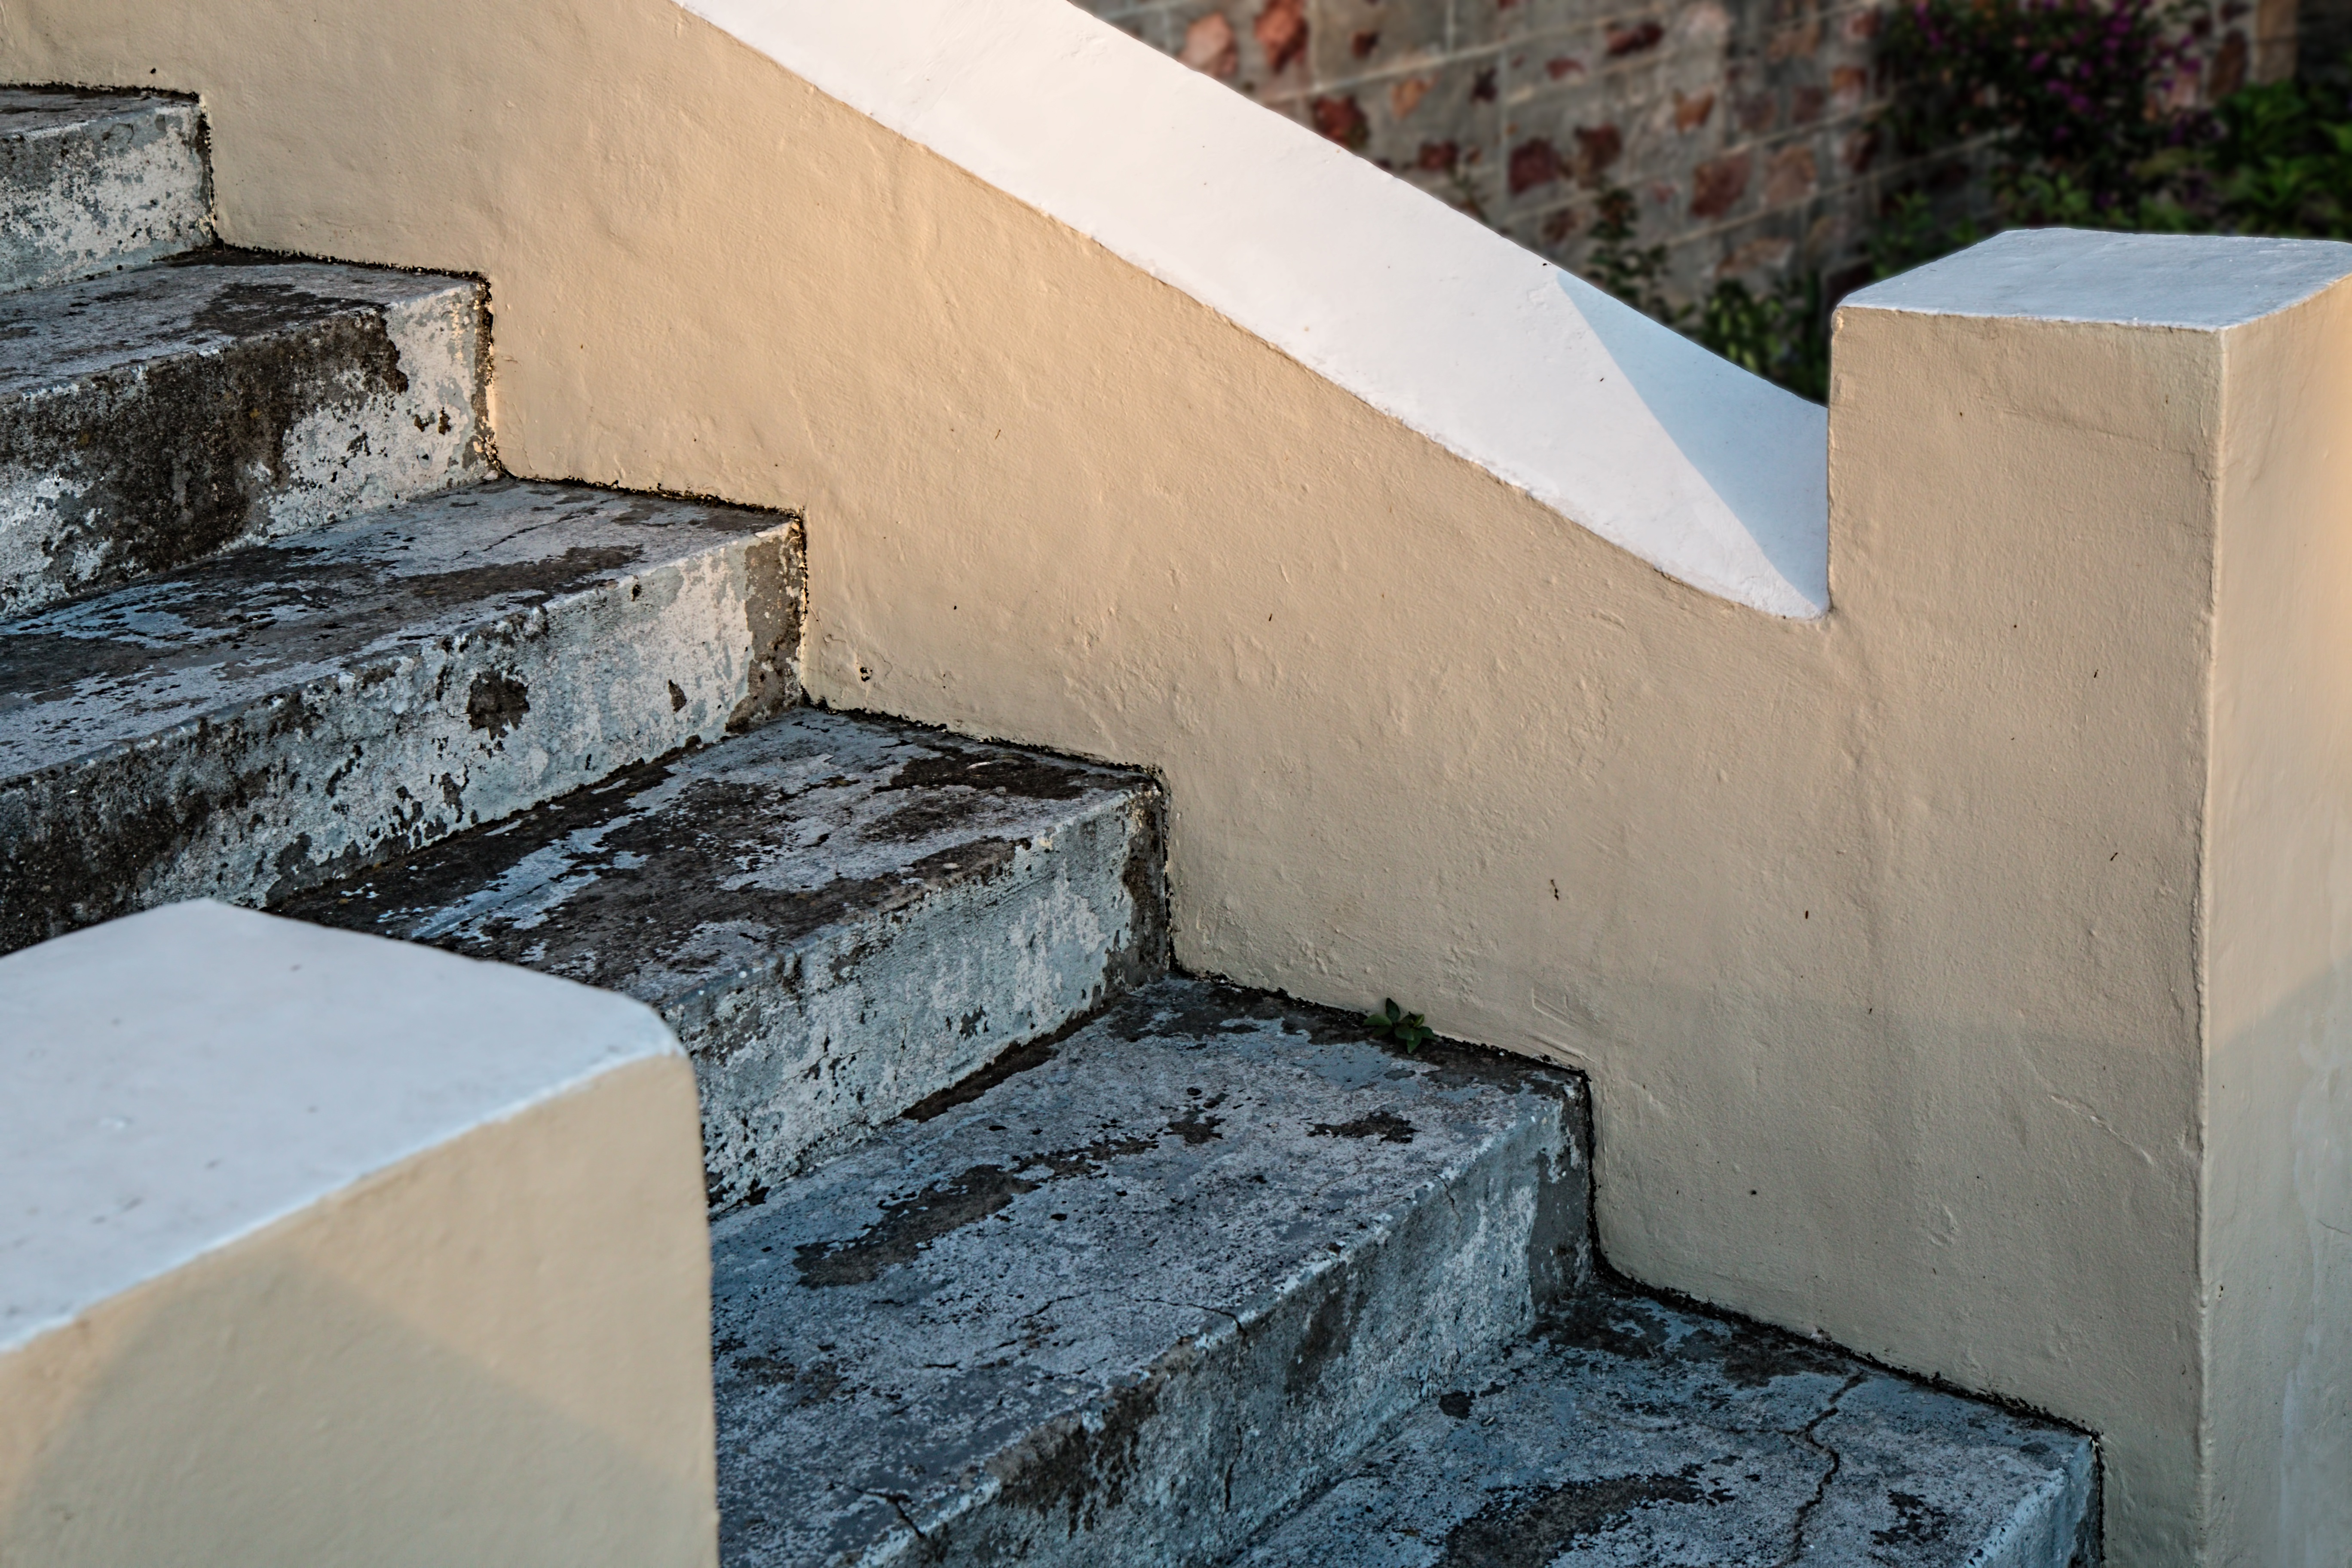
walking, architecture, growth, wood, white, house, floor, roof, home, wall, staircase, steps, direction, blue, climbing, stairway, brick, goal, material, concrete, climb, stairs, way, rise, unknown, development, success, upward, rising, progress, achievement, going up, successful, ahead, improvement, increase, steps to success